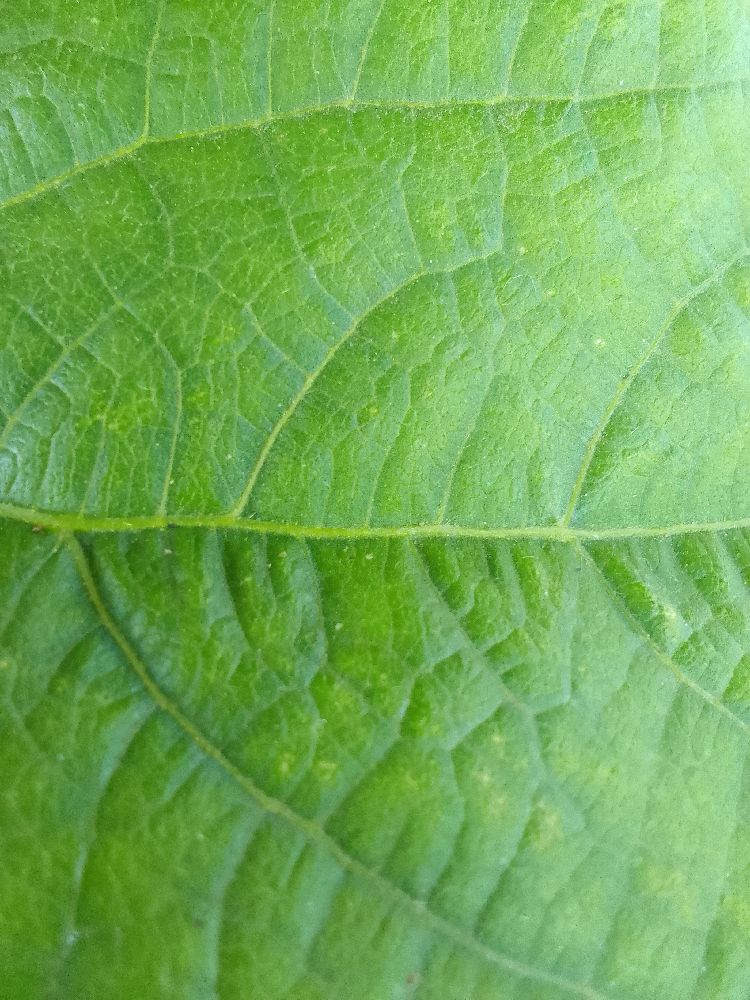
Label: healthy